Deir ez-Zor Military Council

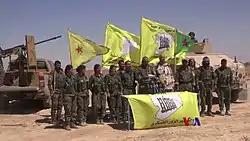
Deir ez-Zor Military Council and allies announce the start of their Deir ez-Zor offensive

On 8 December 2016, the Deir ez-Zor Military Council was created during a Syrian Democratic Forces (SDF) conference in Hasaka. The members consist of remnants of the former armed rebel council of the same name, expelled from the city by the Islamic State (IS) in 2014, having joined the SDF in November 2016. However, the pro-opposition Deir ez-Zor 24 organization denied that the military council's commander, known as Abu Khawla, was a commander in any Free Syrian Army (FSA) group.